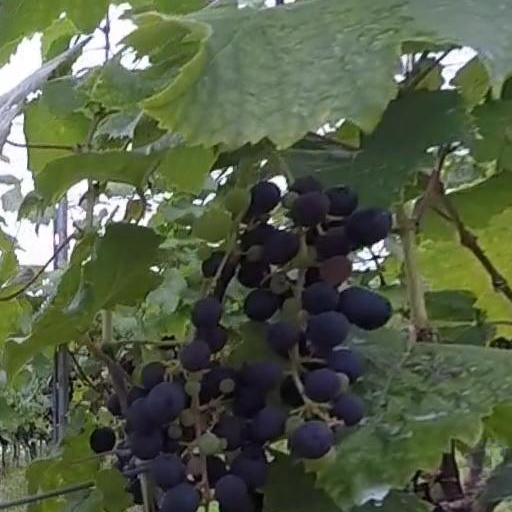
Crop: grape